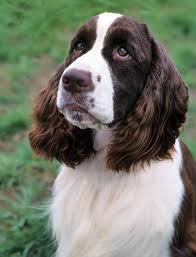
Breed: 276-n000112-English_springer